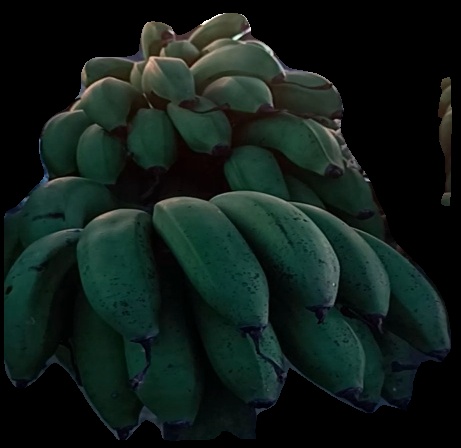
Variety: rasbale
Grade: grade2